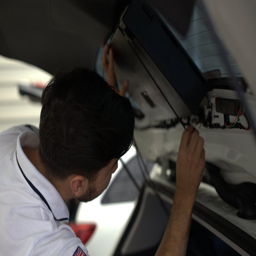
boxes were mounted into the back and side windows of each measuring car in order to support smartphones per car .